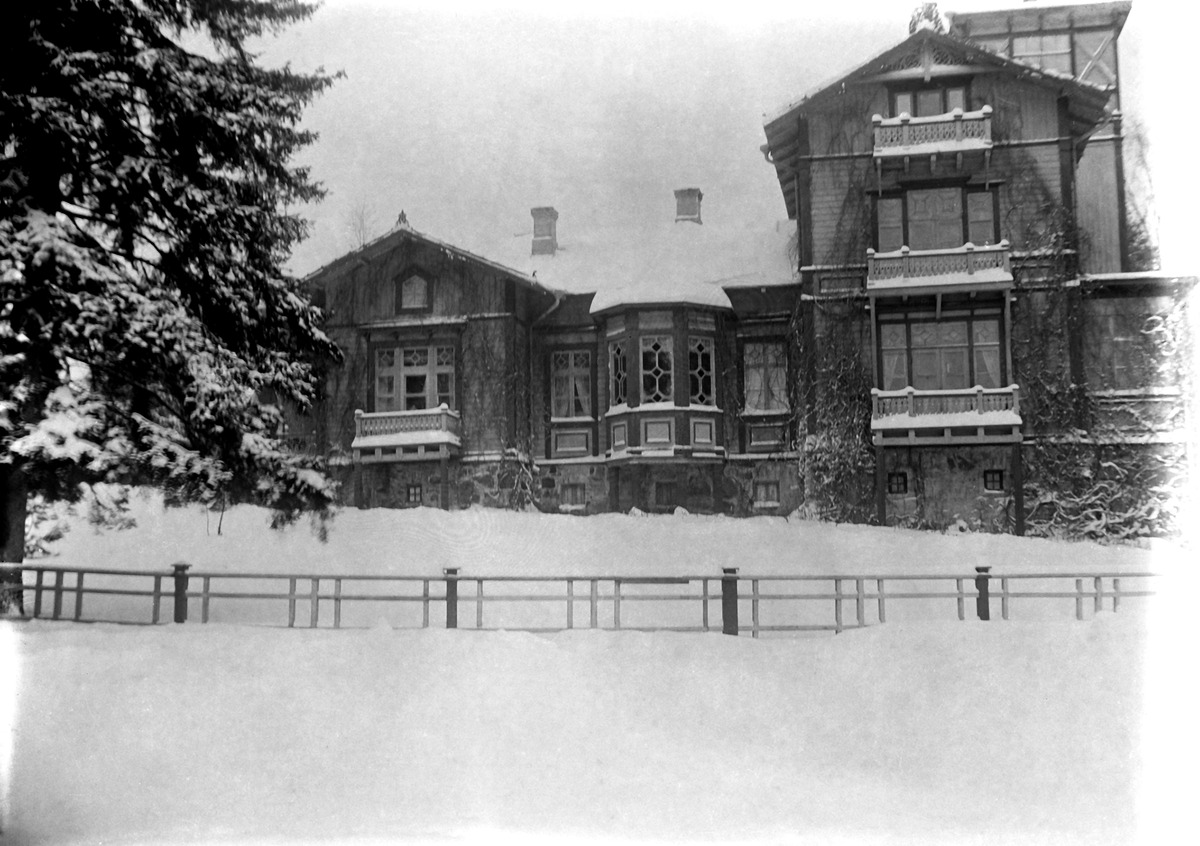
Villa Toivola (=Meilahti 2) talvella
sisällön kuvaus: Villa Toivola (=Meilahti 2) talvella. mustavalkoinen
Ajankohta: kuvausaika 1910 -luku n
Paikka: Suomi, Uusimaa, Helsinki, Meilahti Helsinki, Seurasaarentie 1
Aiheet: huvilat, puutalot asuinrakennukset, kulttuurihistorialliset rakennukset, arkkitehtuuri, pihat, vuodenajat talvi